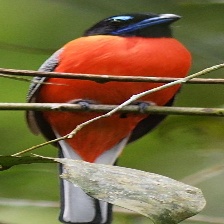
Species: RED NAPED TROGON
Scientific name: HARPACTES KASUMBA